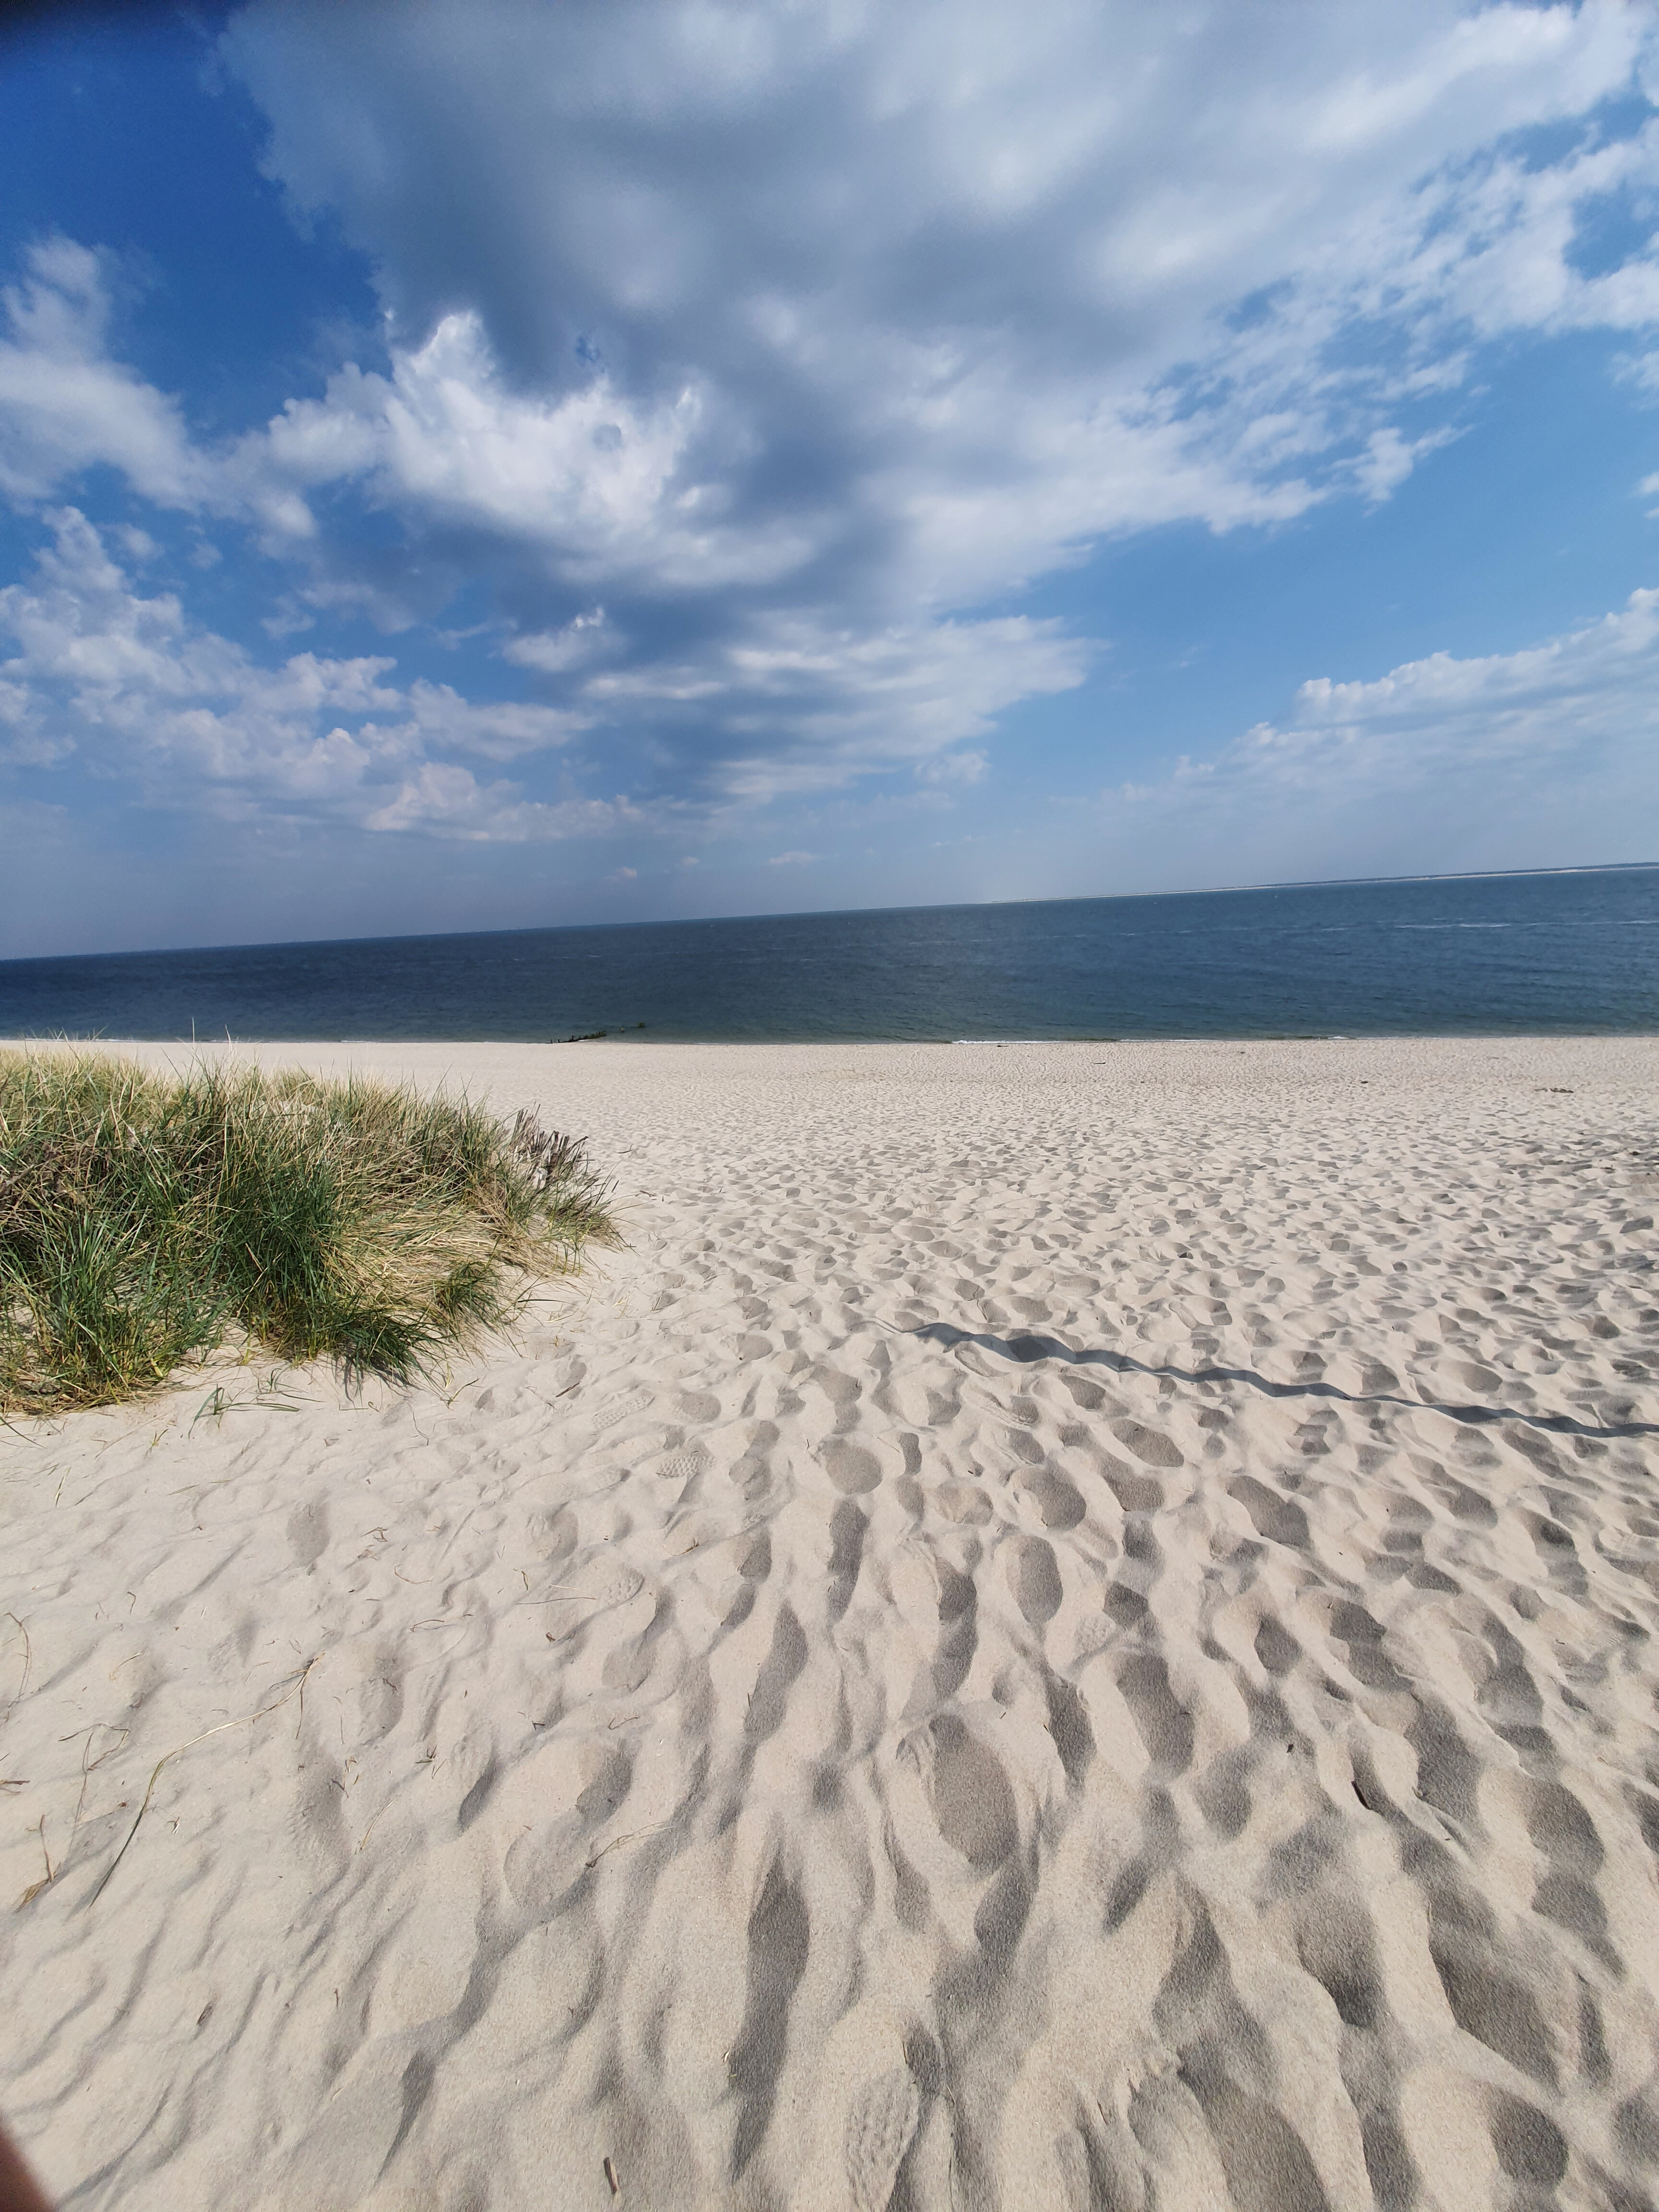
blue, ocean, sand, plants, beach, clouds, green, white, sky, sunny, empty place, cloud, plant, water, natural landscape, coastal and oceanic landforms, tree, cumulus, horizon, plain, landscape, wind, singing sand, wind wave, Tints and shades, aeolian landform, grass, shore, dune, coast, wave, art, tropics, rock, meteorological phenomenon, soil, grassland, wood, shadow, bay, erg, desert, steppe, caribbean, vacation